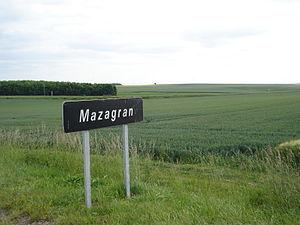
La route nationale 387 ou RN 387 était une route nationale française reliant la RN 77 à Poix-Terron. À la suite de la réforme de 1972, elle a été déclassée en RD 987.
Tourcelles-Chaumont est une commune française, située dans le département des Ardennes en région Grand Est.
Le nom de la ville algérienne de Mazagran a été donné par les soldats de la Conquête de l'Algérie par la France, en souvenir de la bataille de Mazagran, à quelques hameaux et lieux-dits en France.